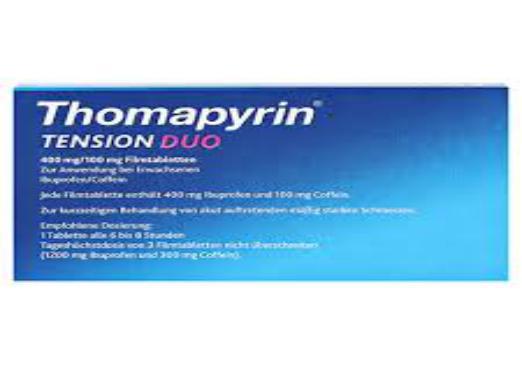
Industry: Medical